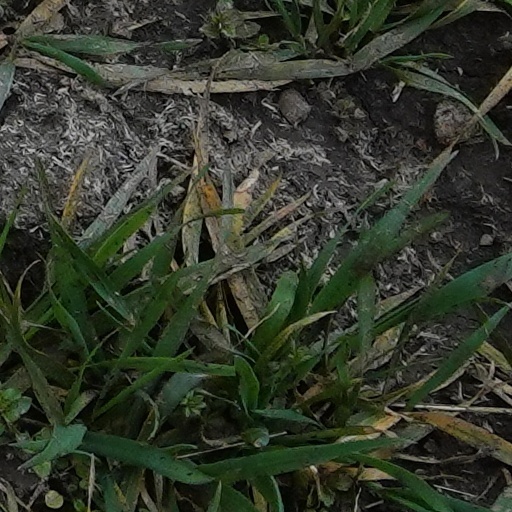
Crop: wheat